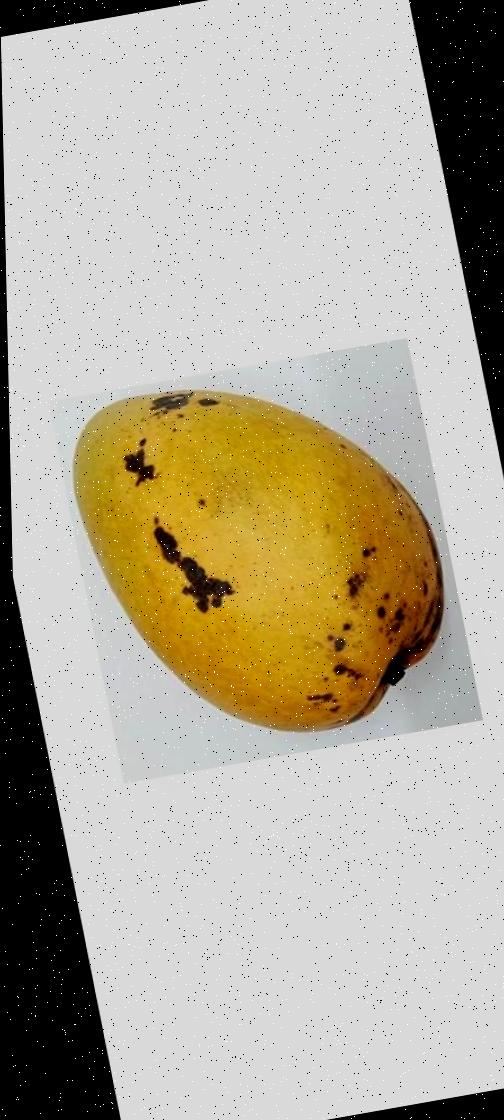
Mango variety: Bari-11